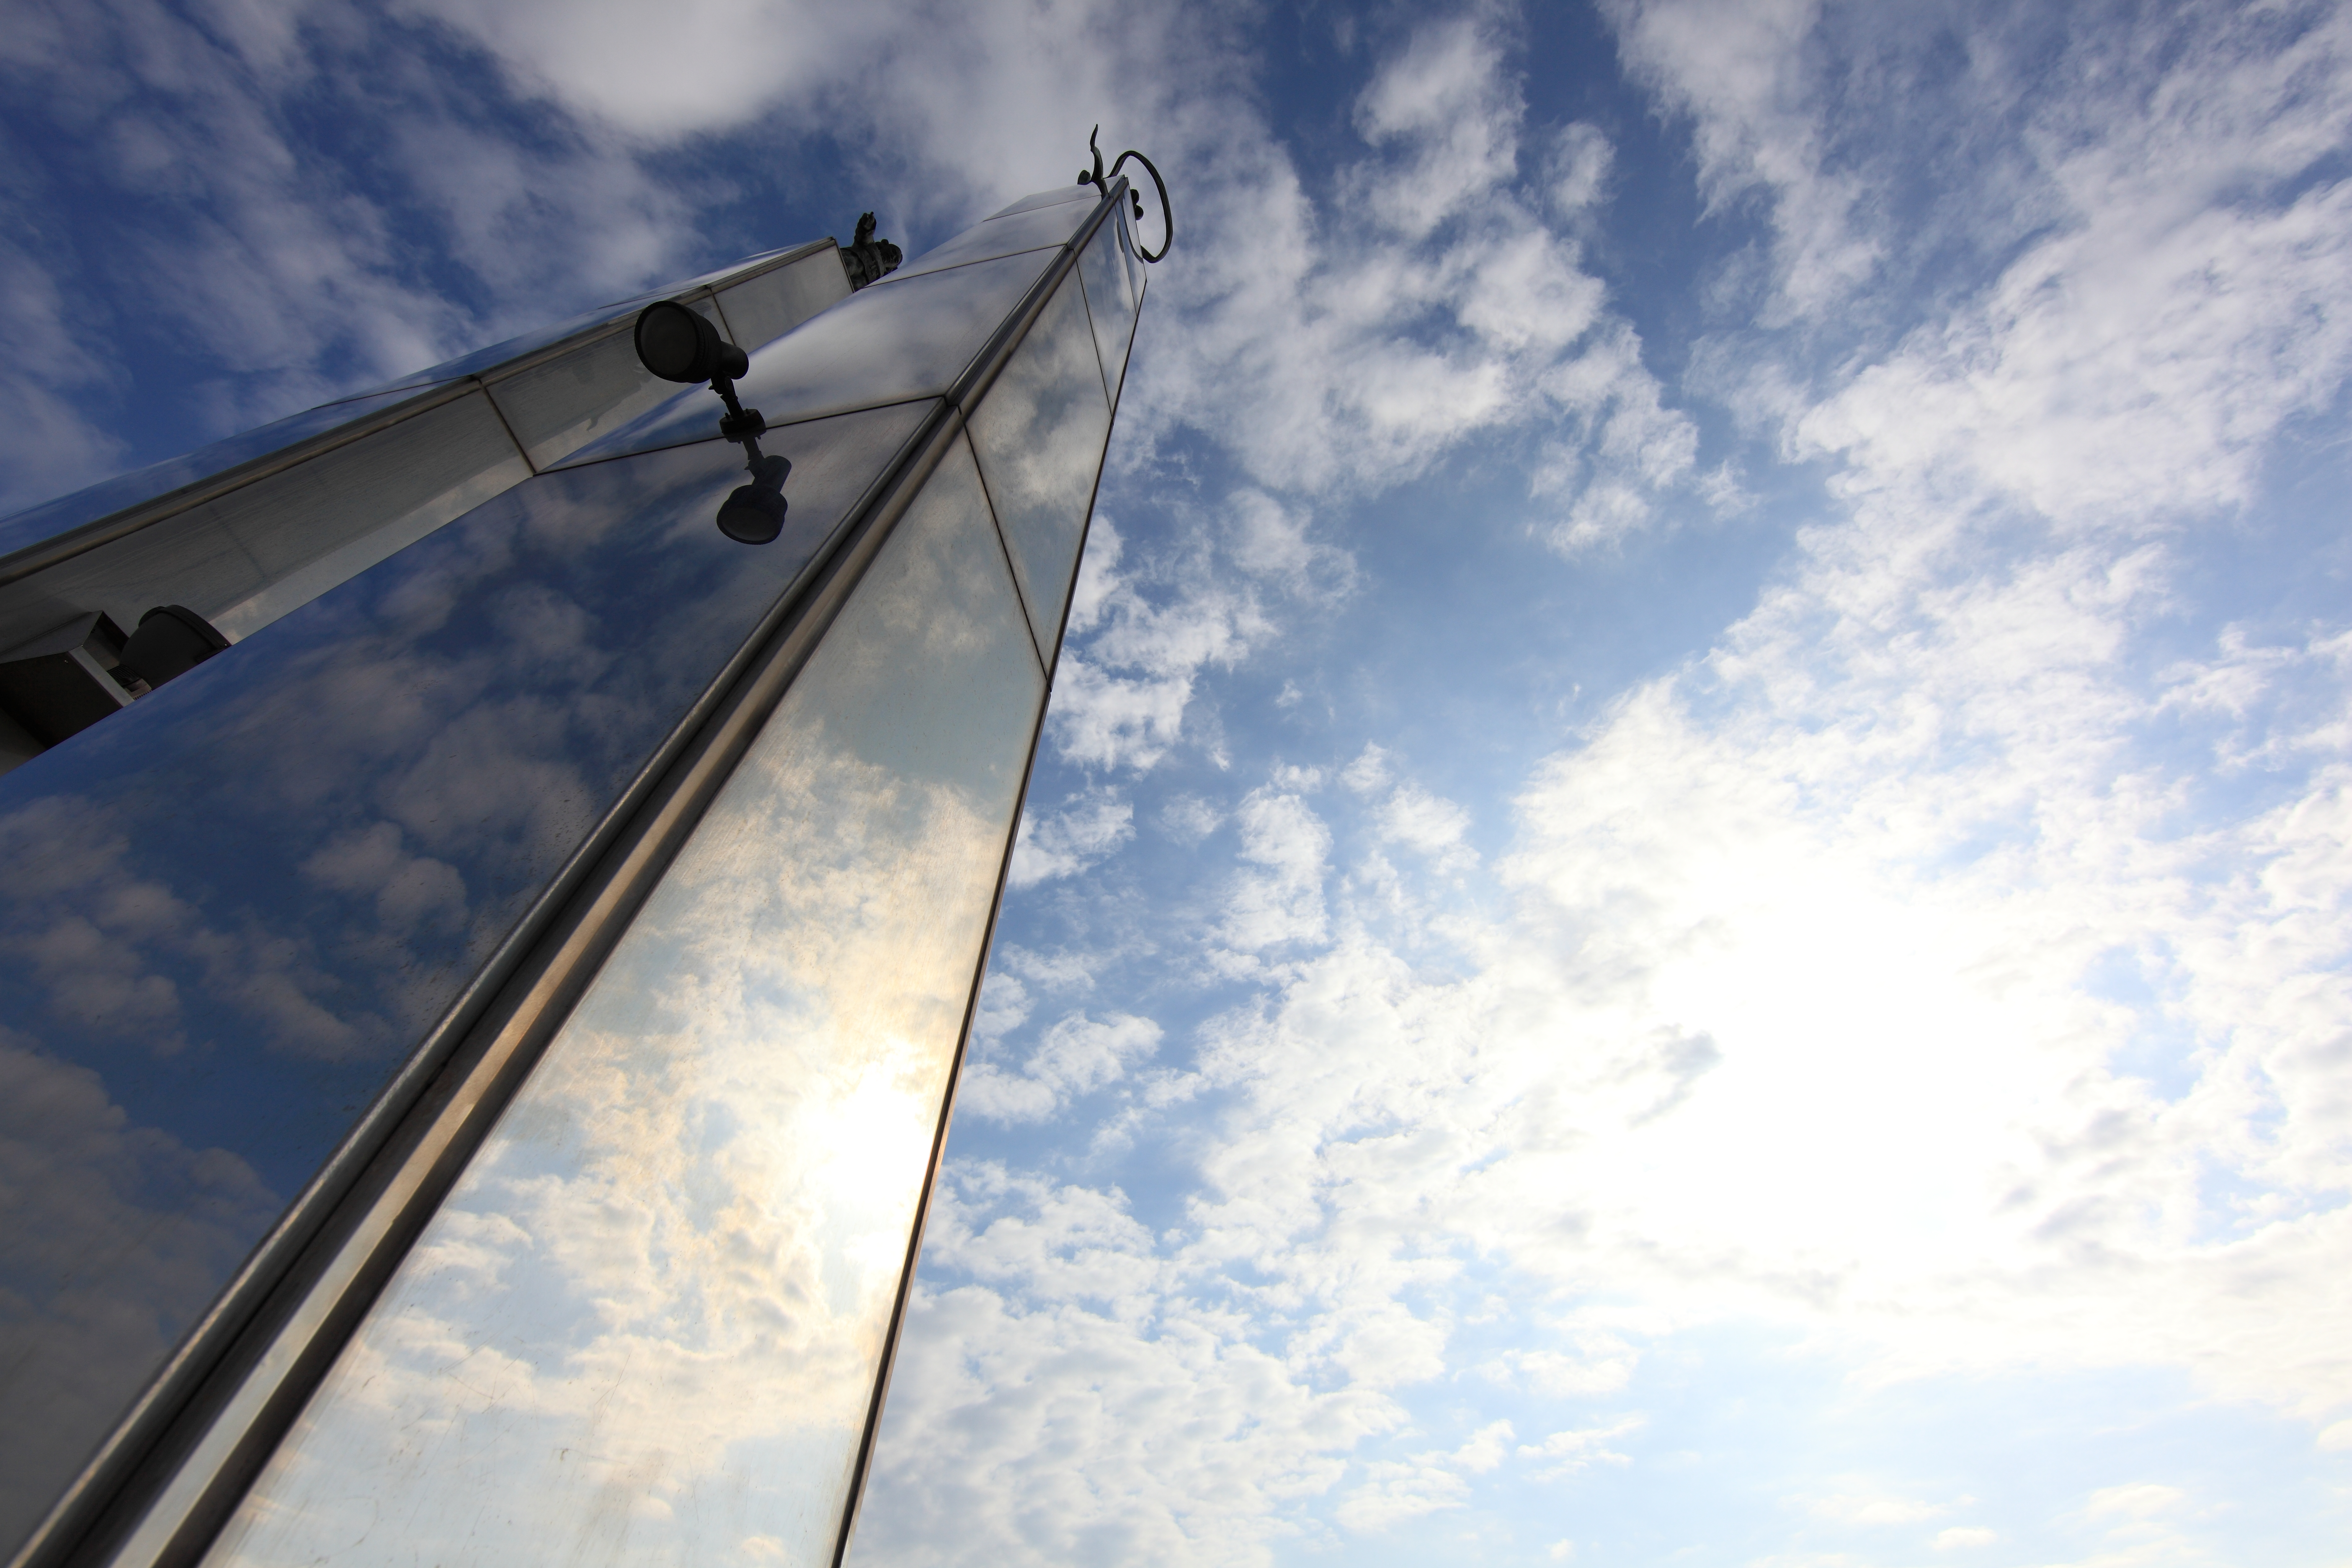
wing, cloud, sky, boat, sunlight, wind, reflection, high, vehicle, tower, mast, park, blue, sailboat, energy, sail, 5d, hires, markii, hi, res, resolution, chiba, kisarazu, ohdayamakouen, atmosphere of earth